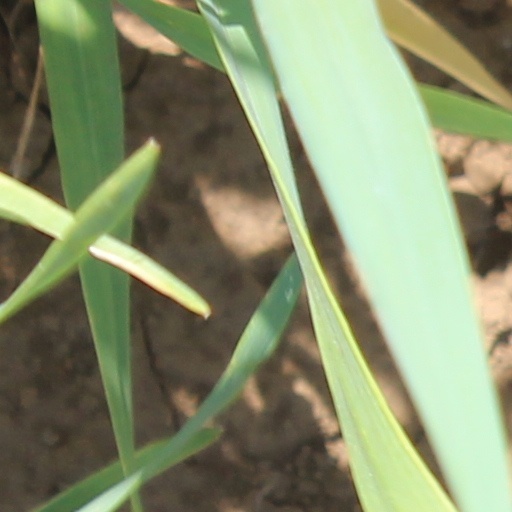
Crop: wheat